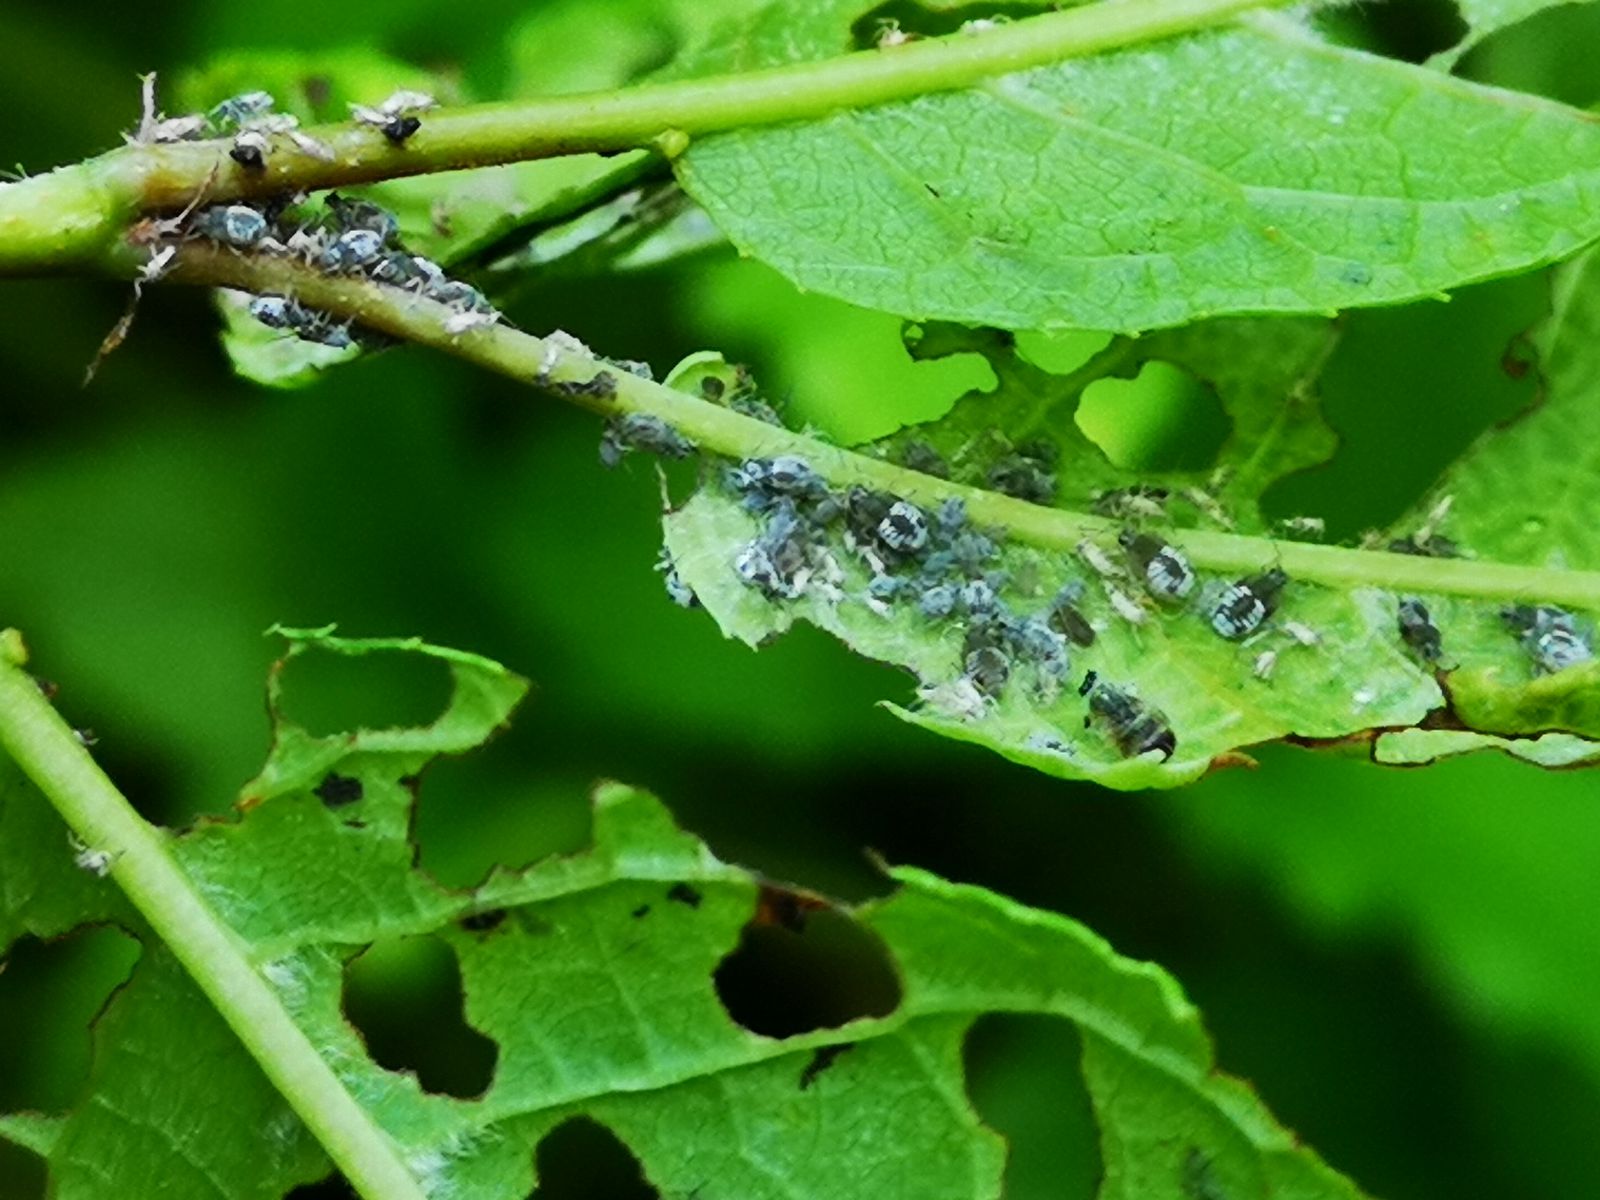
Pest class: bird_cherry_oat_aphid